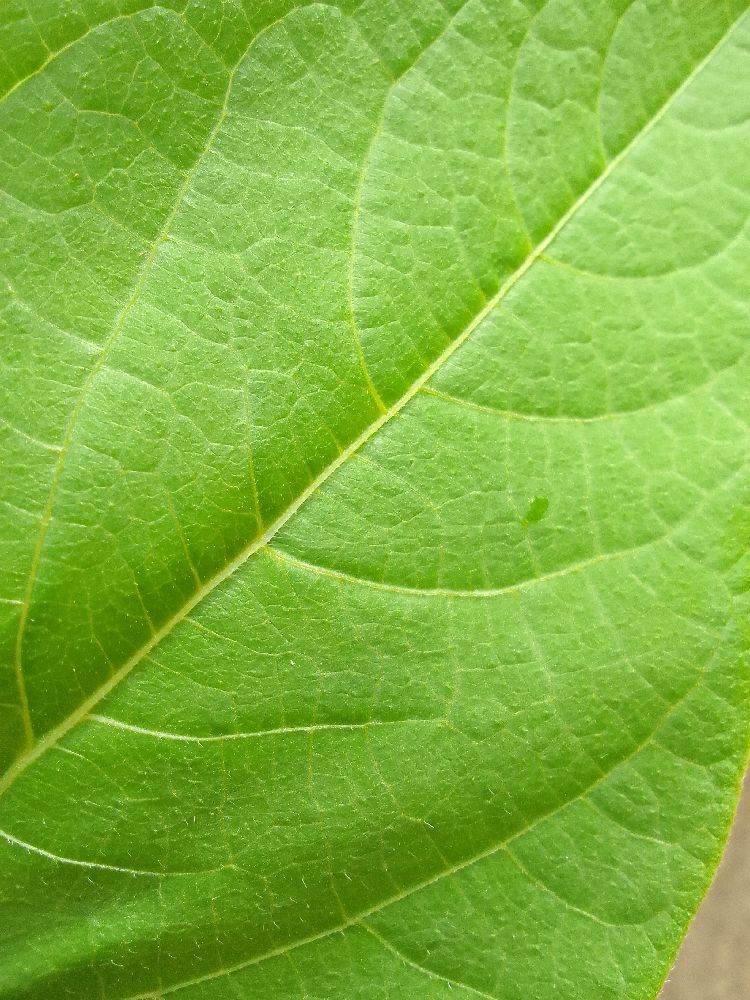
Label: healthy